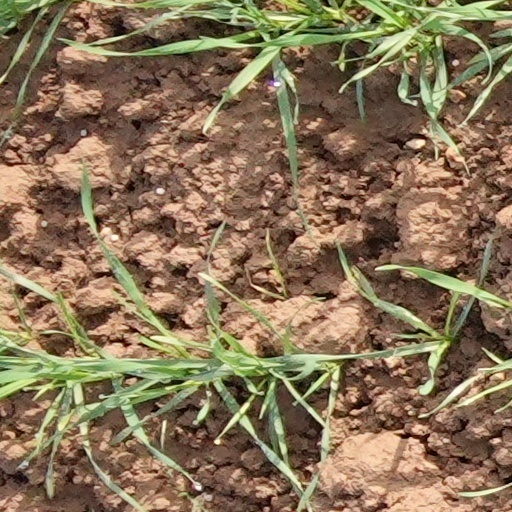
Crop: wheat